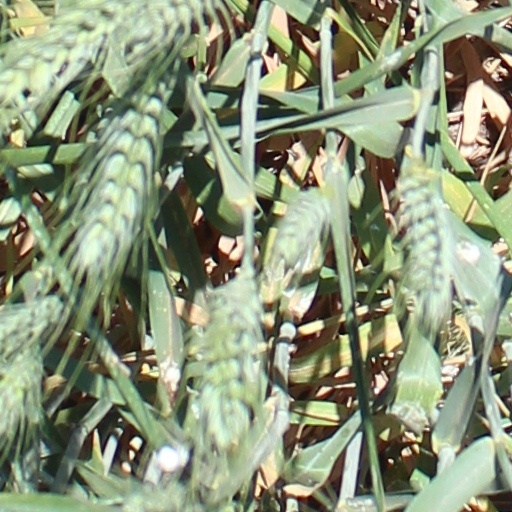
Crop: wheat